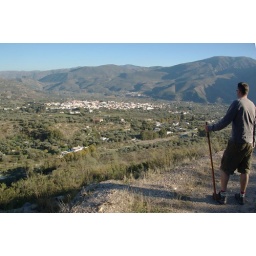
A on hill above the house